Data center

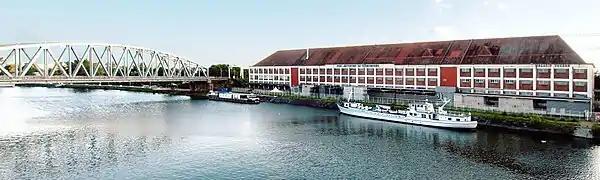
This water-cooled data center in the Port of Strasbourg, France claims the attribute "green".

Energy use is a central issue for data centers. Power draw ranges from a few kW for a rack of servers in a closet to several tens of MW for large facilities. Some facilities have power densities more than 100 times that of a typical office building. For higher power density facilities, electricity costs are a dominant operating expense and account for over 10% of the total cost of ownership (TCO) of a data center.